Mycenastrum

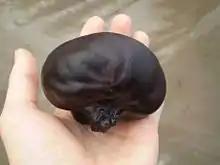
"Mycenastrum" puffballs that grow underground have a smooth, chocolate-brown coloured surface lacking the patches characteristic of above-ground versions.

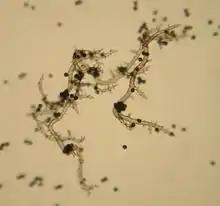
The characteristic spiny capillitia

The gleba is white when young and has a cheesy appearance and consistency. As the puffball matures, it undergoes a lytic process involving water loss. Subsequently, the gleba becomes olivaceous, olive-brown, and finally, dark olive when dry, and then develops a characteristic pungent smell.